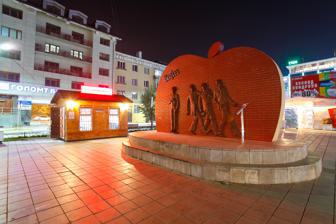
Building: Beatles Square (Ulaanbaatar)
Country: Mongolia
Year built: 2008
Town square in Sükhbaatar, Ulaanbaatar, Mongolia Beatles Square town square Opening date 2008 Location Sükhbaatar , Ulaanbaatar , Mongolia Beatles Square Coordinates: 47°54′55.6″N 106°54′23.4″E / 47.915444°N 106.906500°E / 47.915444; 106.906500 The Beatles Square is a town square in Sükhbaatar , Ulaanbaatar , Mongolia . History The square was established to mark the country's transition to democracy in 1990, featuring the monument of The Beatles which was erected in 2008. In August 2017, local residents staged protest to prevent demolition plan of the area, although the local government quickly rebuked the allegation saying the construction works were done to redevelop the area. See also Tourism in Mongolia References